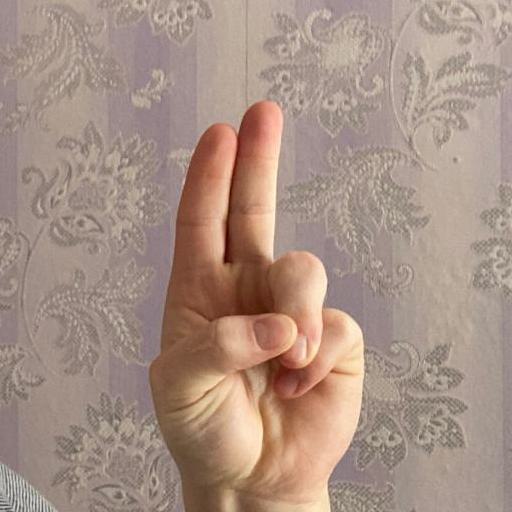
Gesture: two_up